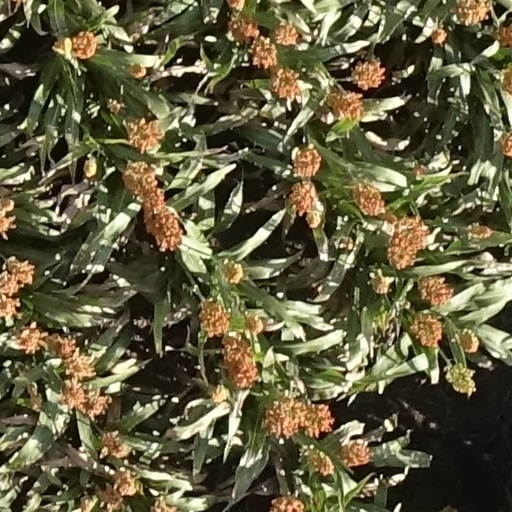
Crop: sorghum